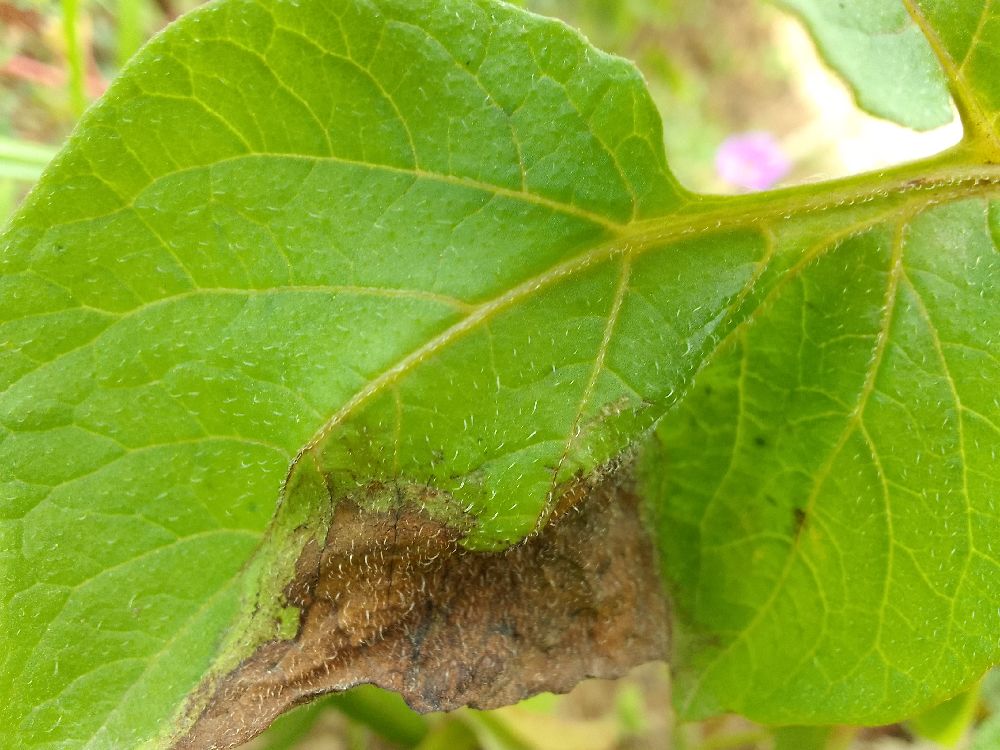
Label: Late blight